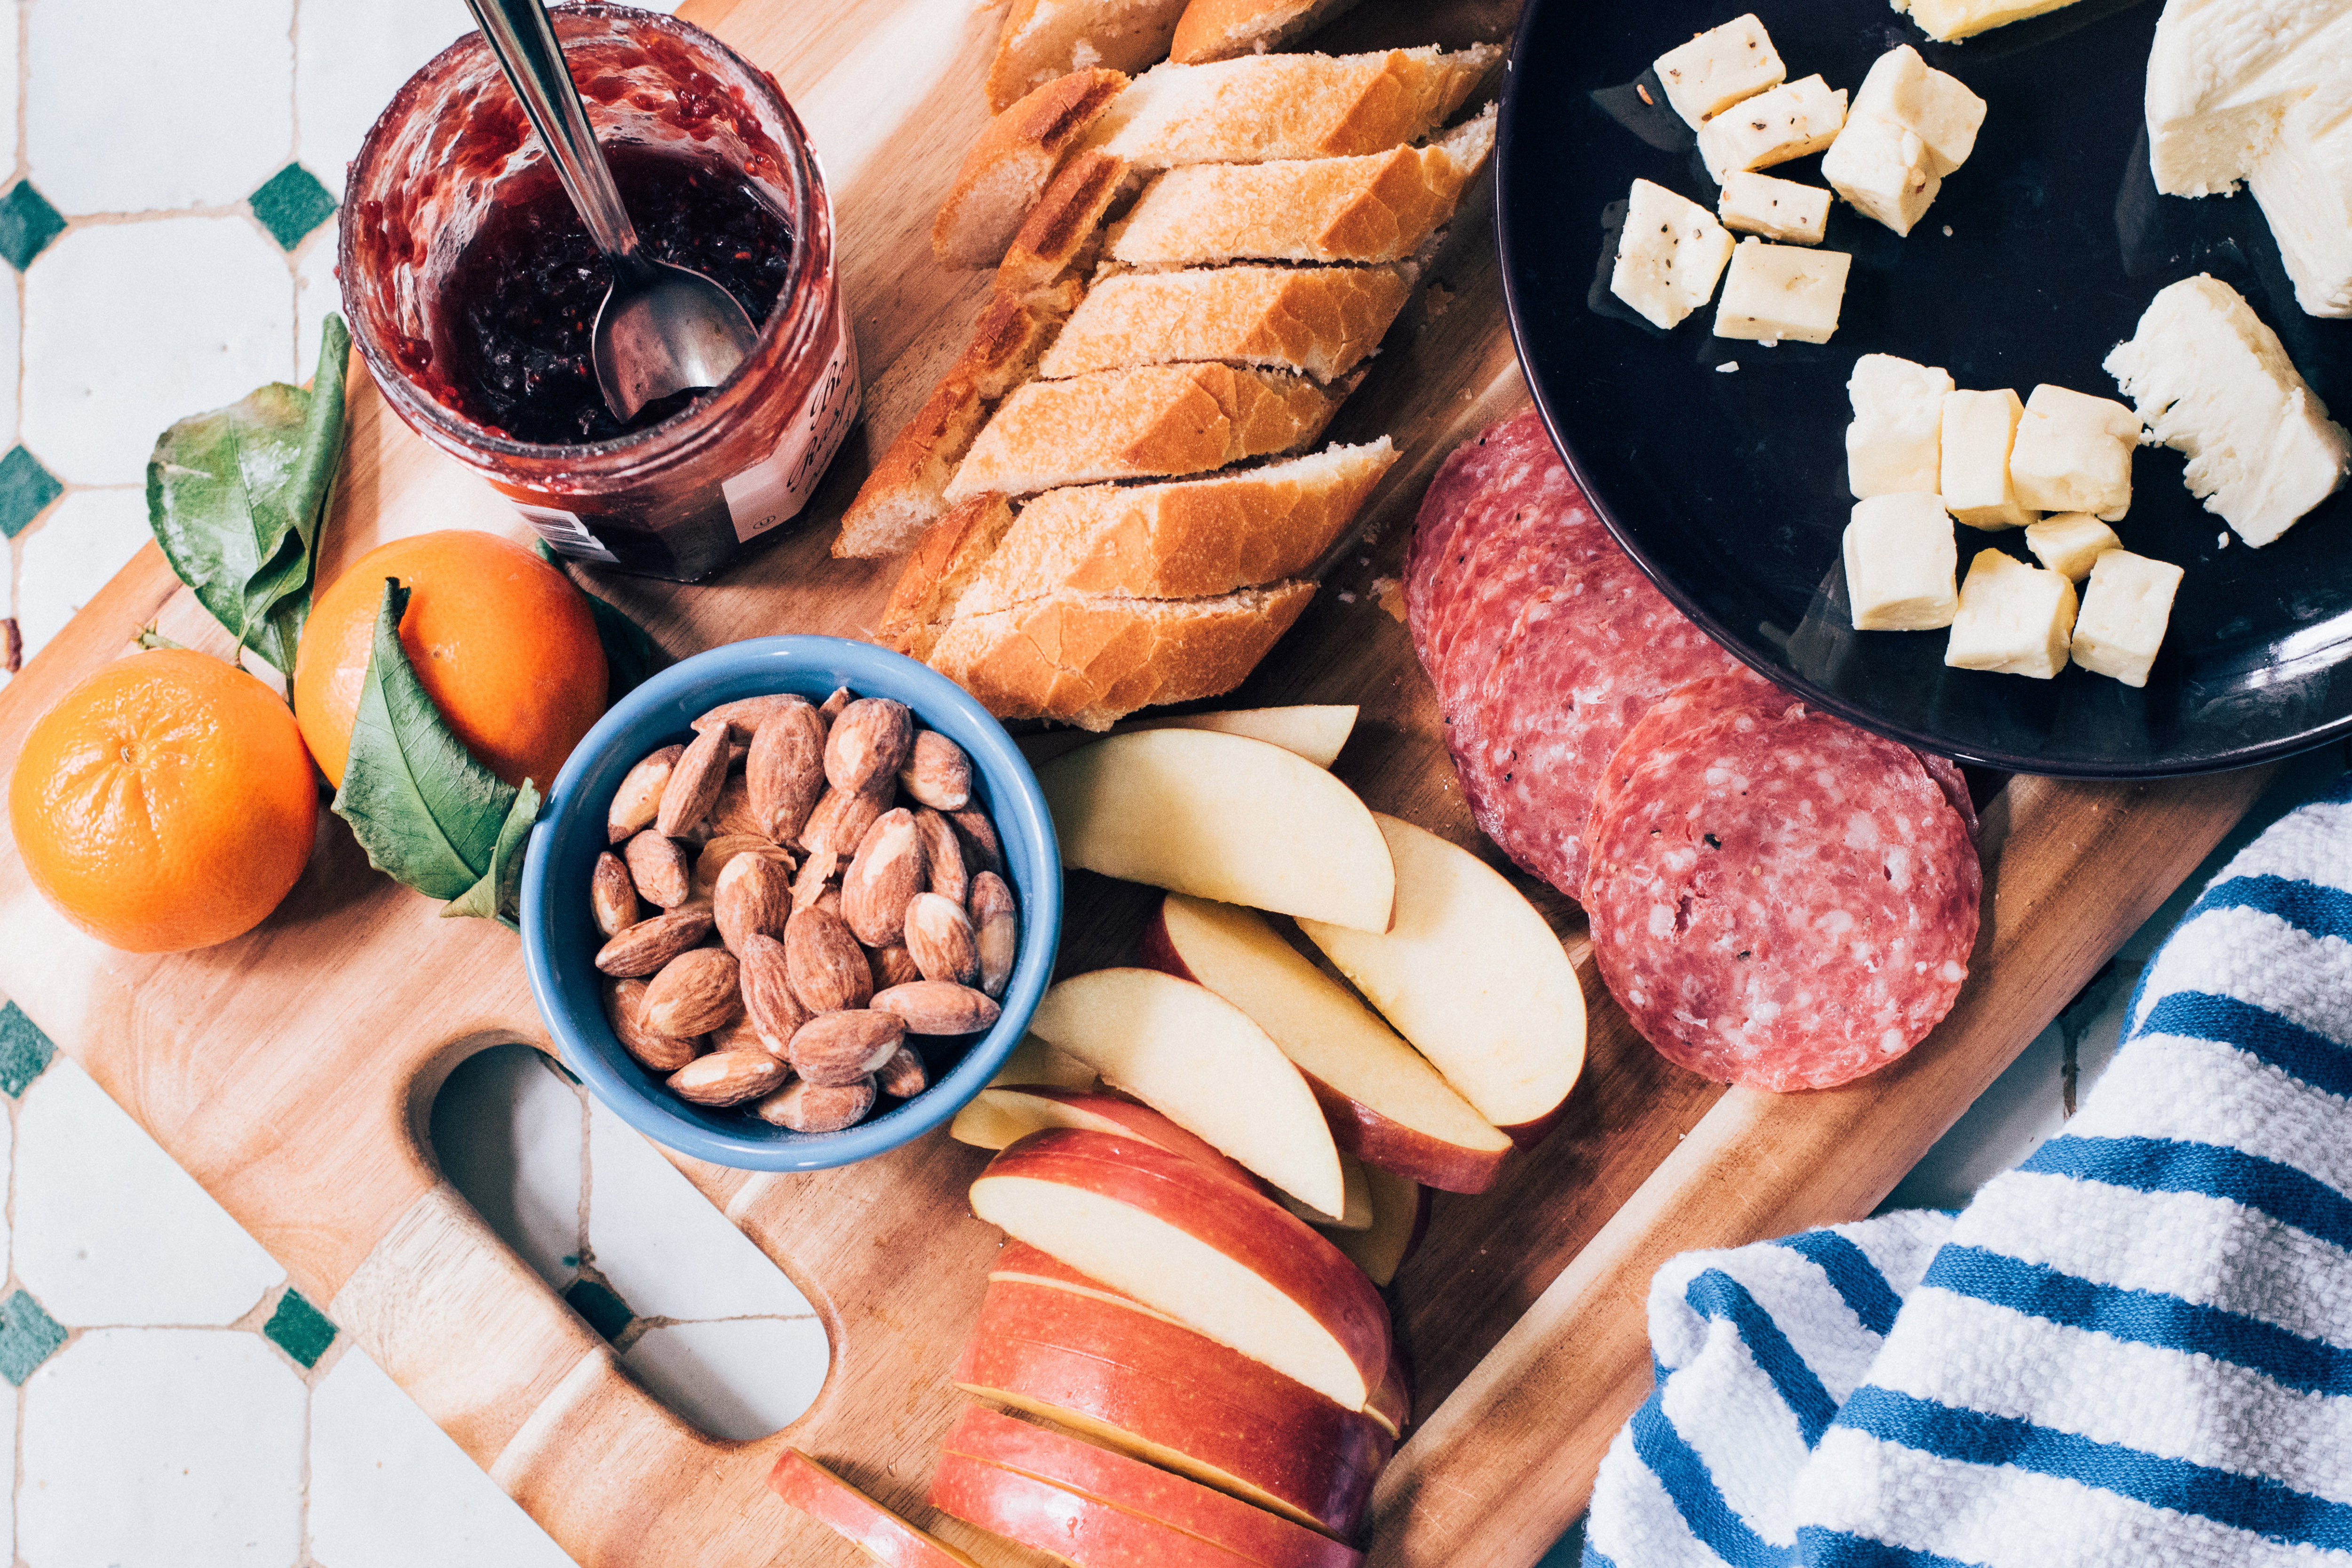
dish, food, cuisine, ingredient, chorizo, salami, cervelat, cold cut, meat, charcuterie, sausage, salumi, italian sausage, salt cured meat, kielbasa, brunch, Food group, produce, meal, prosciutto, pepperoni, delicacy, ham, mettwurst, sujuk, antipasto